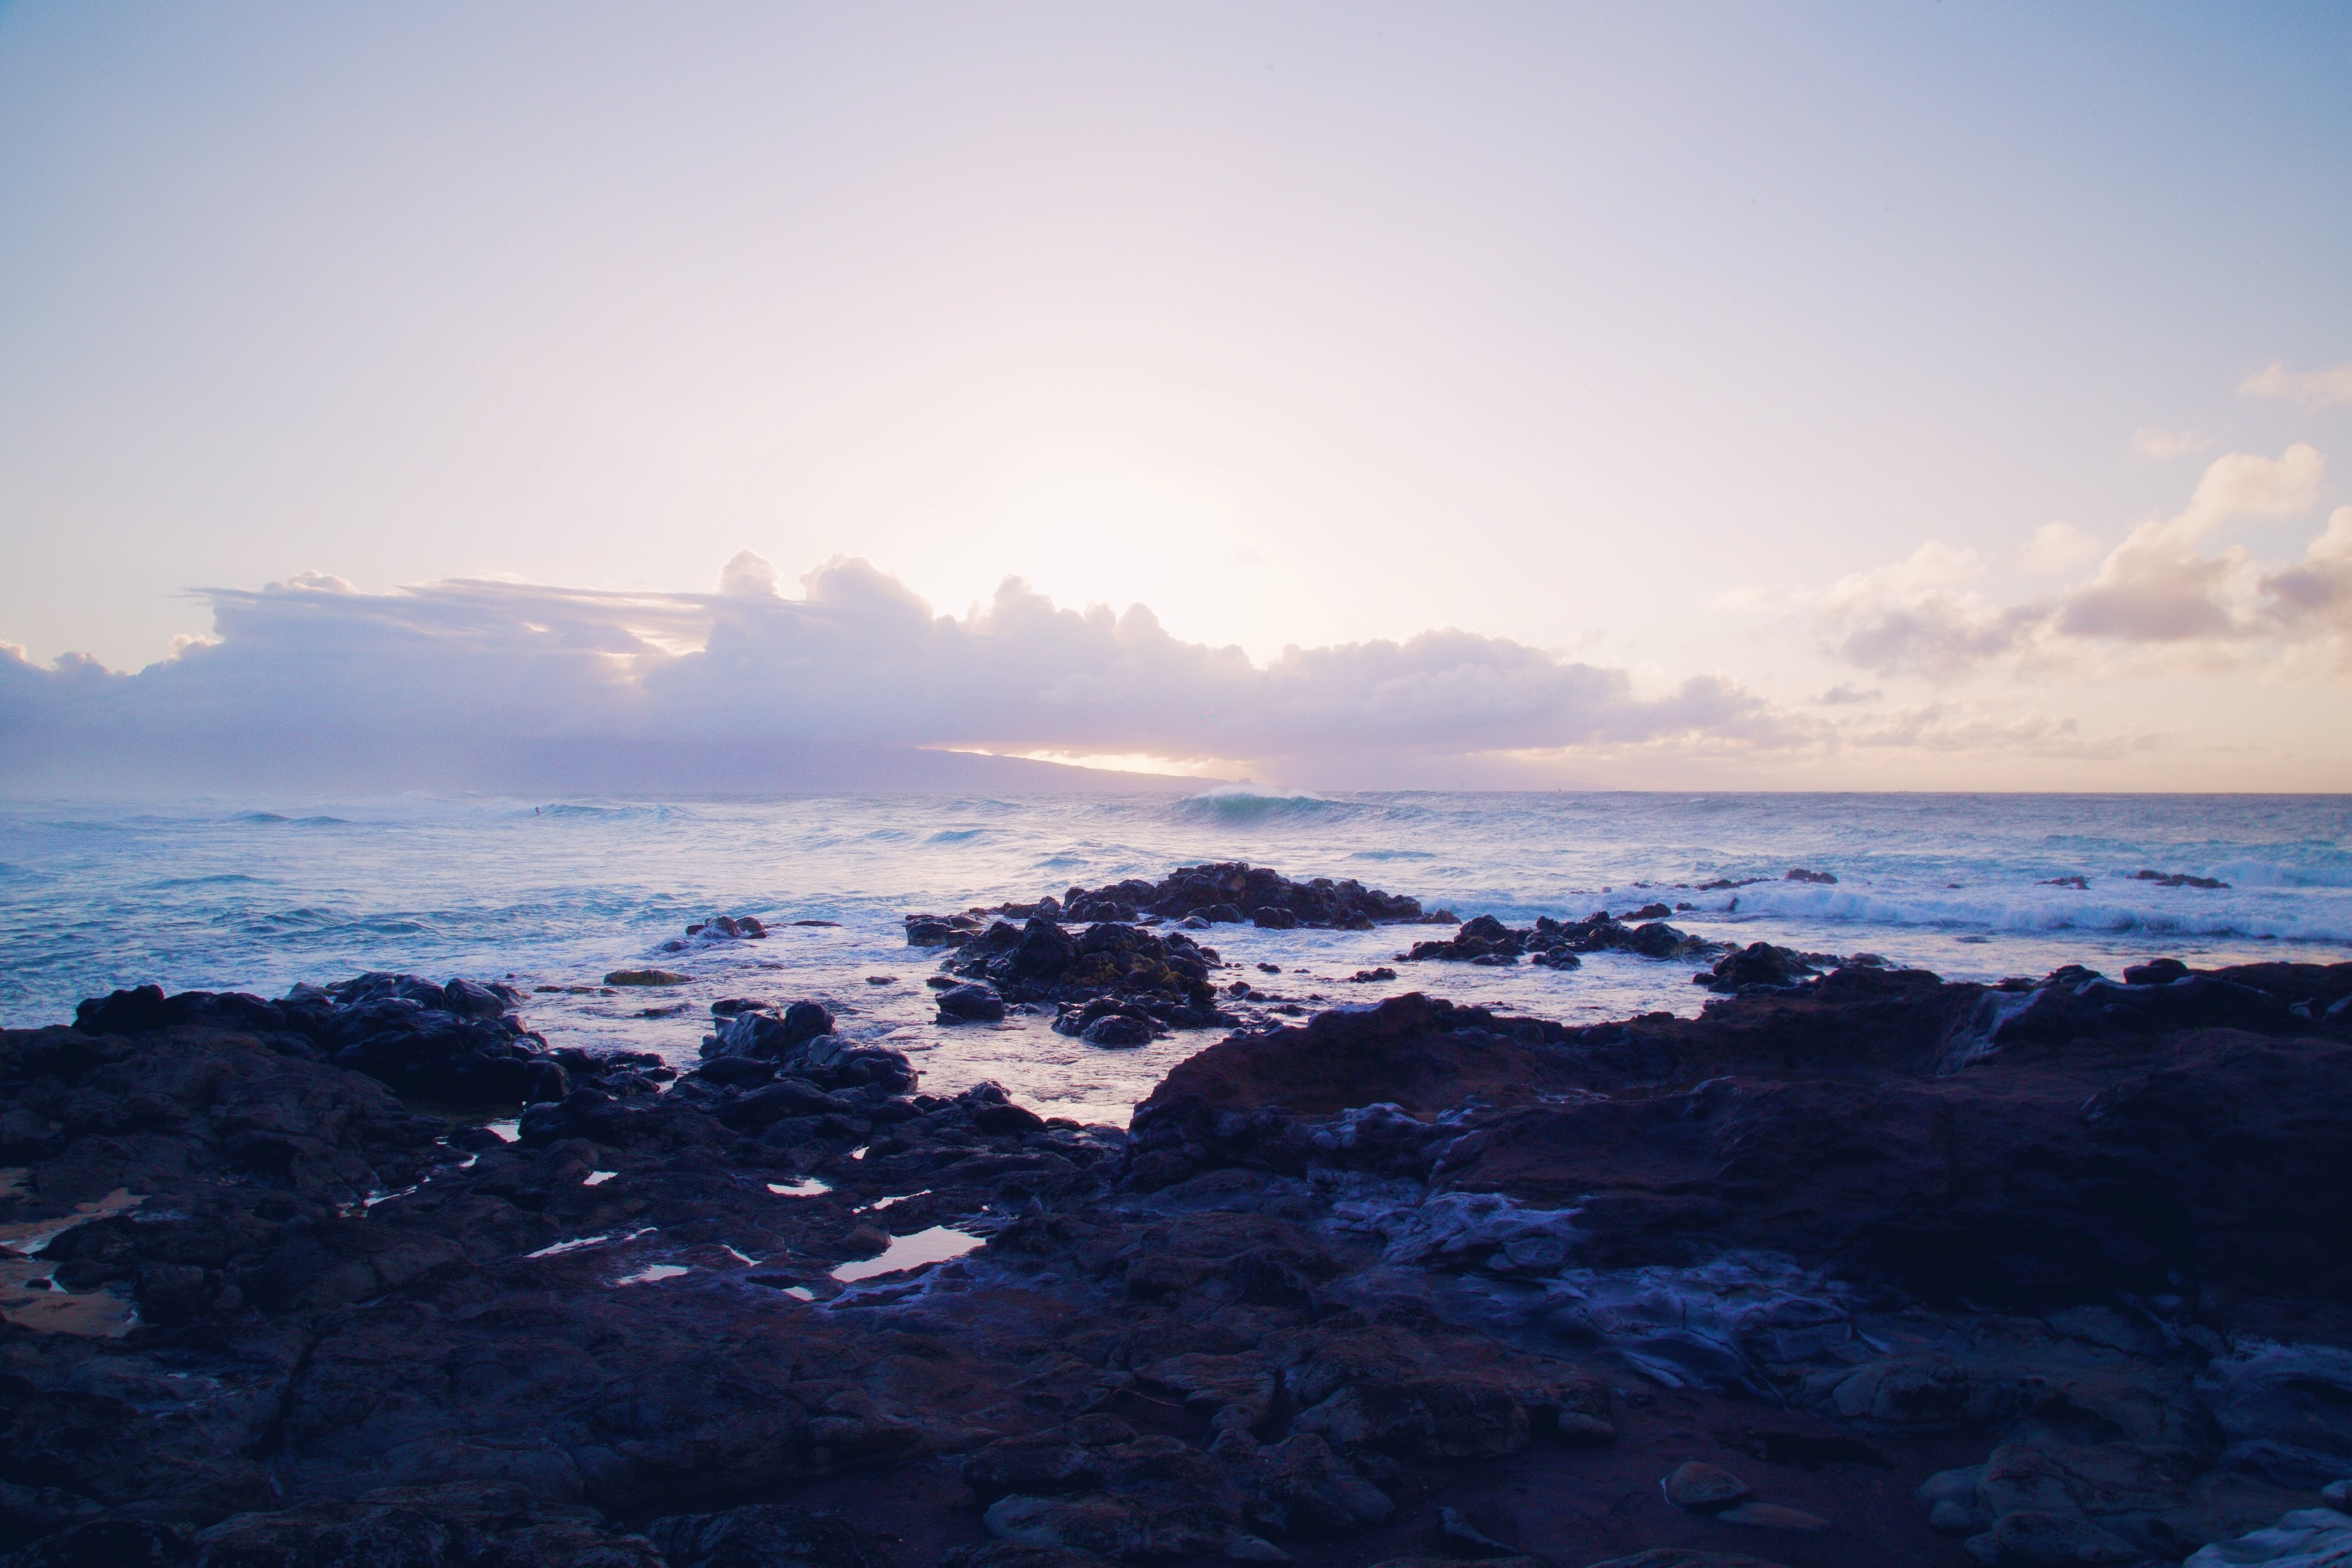
landscape, sea, coast, water, nature, rock, ocean, horizon, mountain, snow, cloud, sky, sun, sunrise, sunset, sunlight, morning, shore, wave, dawn, dusk, evening, reflection, scenic, seascape, weather, rough, rocky, craggy, seashore, body of water, stones, waves, seacoast, cape, atmospheric phenomenon, wind wave